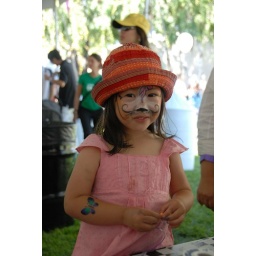
Cat in a hat with a butterfly tatoo